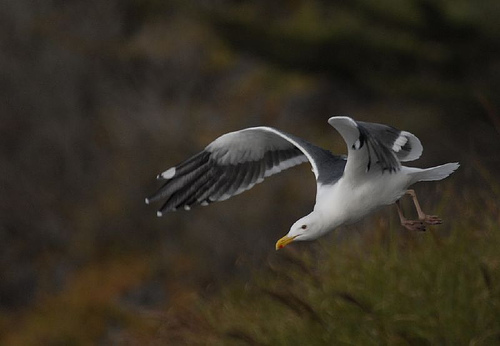
a large wing span, tiny black eyes and gray and white in color, consist of this bird.
a medium sized flying bird with a white under belly, a short orange bill, and black and grey striped wing feathers,
this bird has a large, yellow, curved bill, brown tarsuses and feet, and a white crown, throat, breast, and belly.
this is a white bird with dark grey wings and a large orange beak.
this gull has a white body,darker grey wings,with a long ,stout ,hooked ,yellow beak,and webbed feet.
this gray and white bird has webbed feet and a yellow beak with a red dot at the end of it.
the bird is white in color and has a yellow bill.
this bird has wings that are black and has a white belly
this white headed and bodied bird has a yellow-orange hooked bill and gray and black striped primaries.
this bird is white with gray wings and a yellow beak.
Species: Western Gull